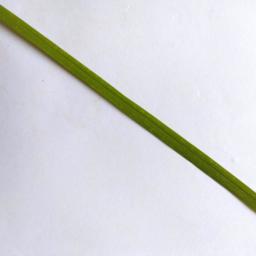
Label: Rice___Healthy